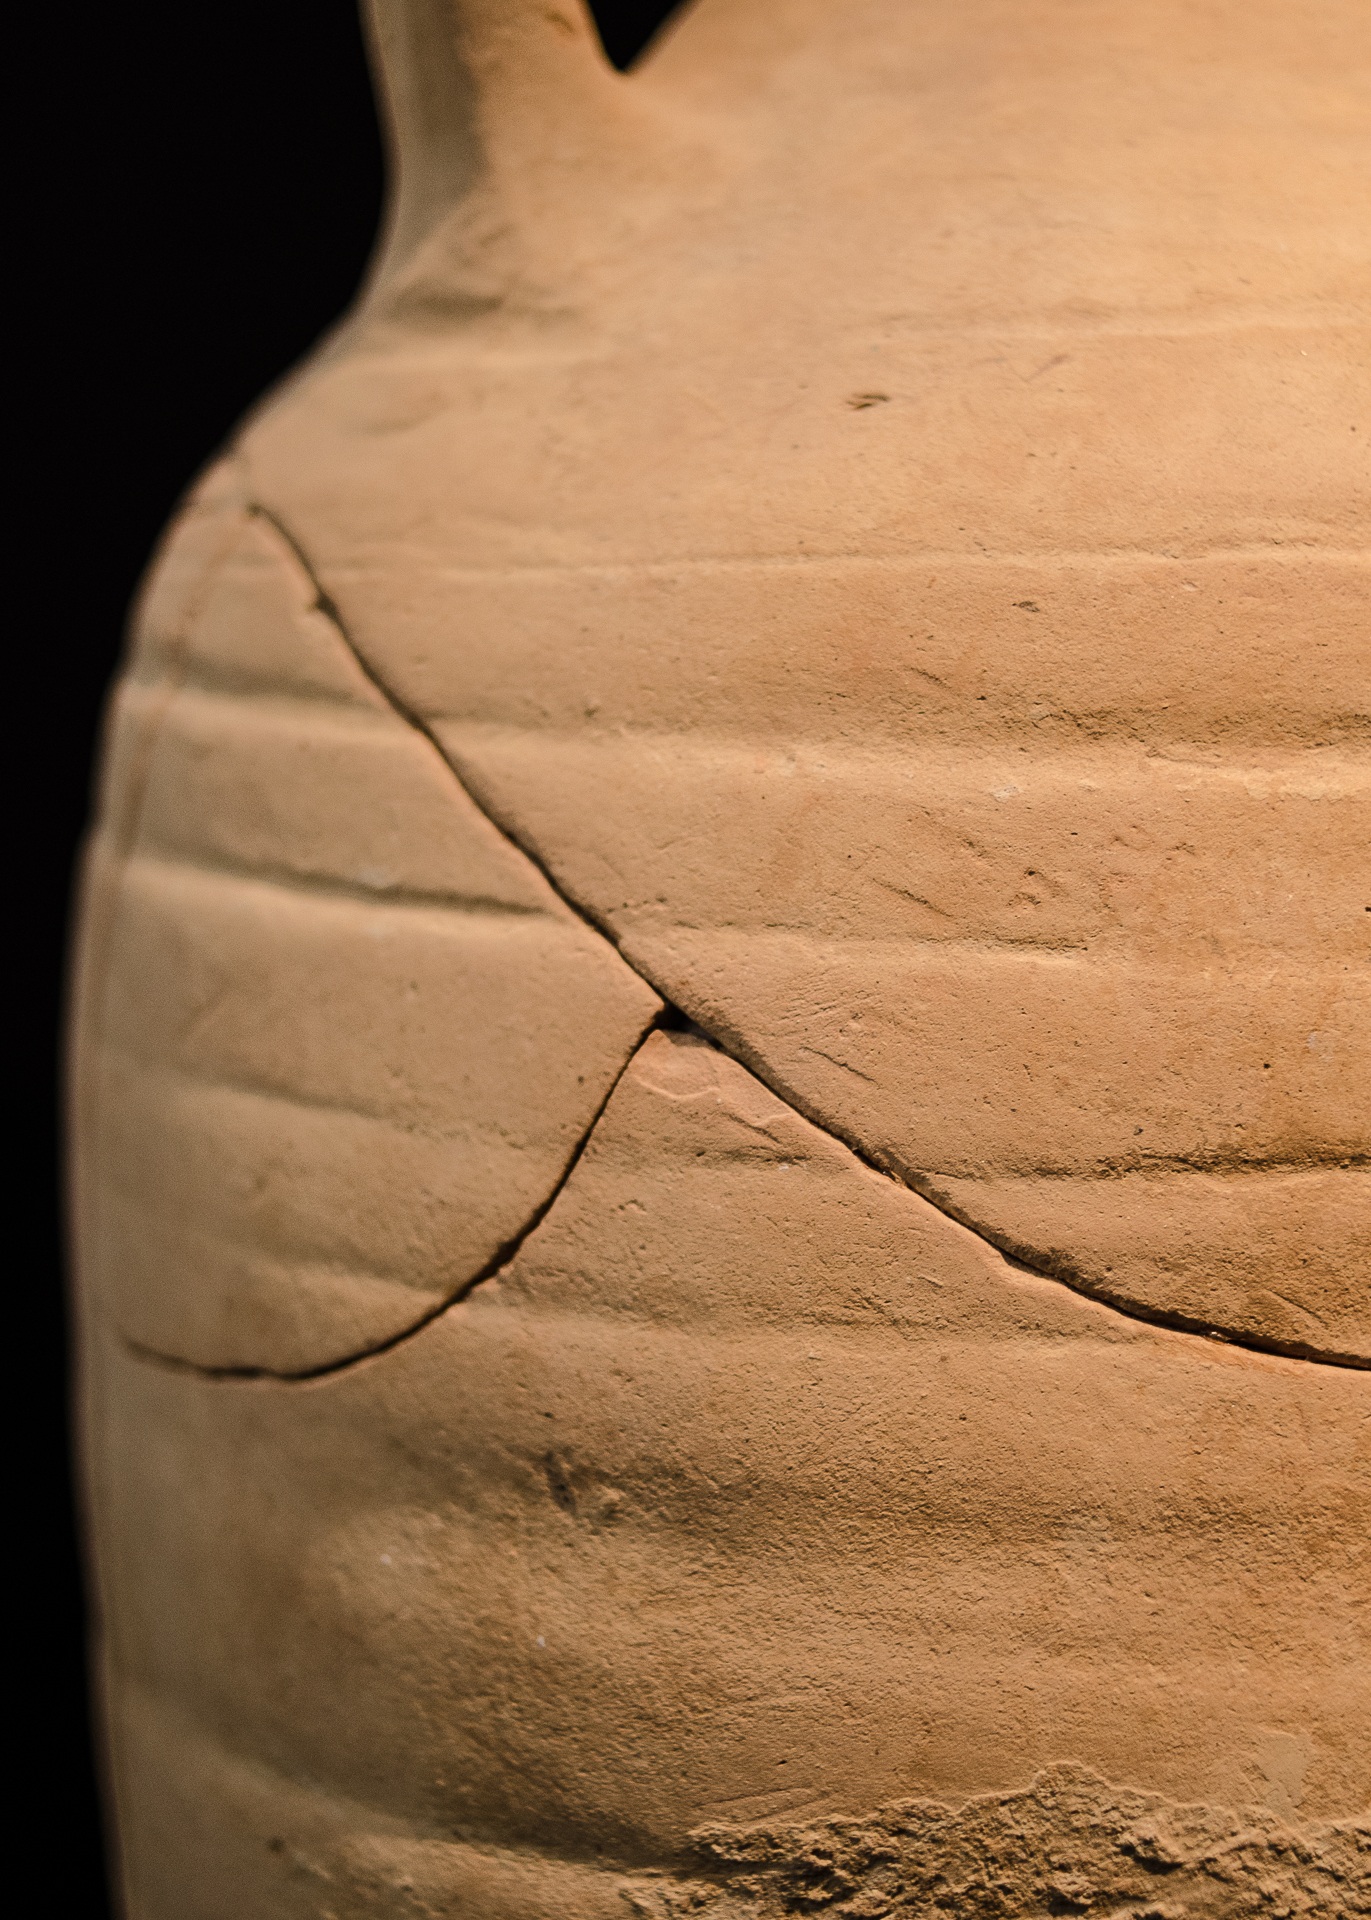
hand, wood, old, stone, moss, ceramic, old building, close up, sculpture, art, roman, carving, middle ages, antiques, romanesque art